Temple Grandin

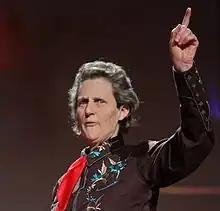
Temple Grandin at TED in February 2010

Grandin has lectured widely about her first-hand experiences of the anxiety of feeling threatened by everything in her surroundings, and of being dismissed and feared, which motivates her work in humane livestock handling processes. She studied the behavior of cattle, how they react to ranchers, movements, objects, and light. Grandin then designed curved corrals she adapted with the intention of reducing stress, panic, and injury in animals being led to slaughter. This has proved to be a further point of criticism and controversy among animal activists who have questioned the congruence of a career built on animal slaughter alongside Grandin's claims of compassion and respect for animals. While her designs are widely used throughout the slaughterhouse industry, her claim of compassion for the animals is that because of her autism she can see the animals' reality from their viewpoint, that when she holds an animal's head in her hands as it is being slaughtered, she feels a deep connection to them.